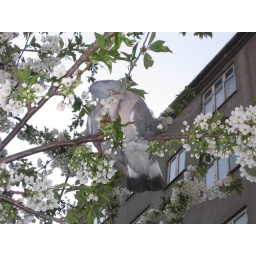
I found this pigeon dead in a cherry tree, in my girl friends back yard.